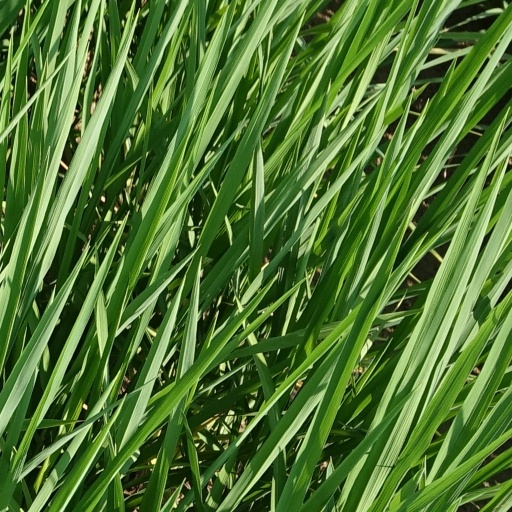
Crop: rice